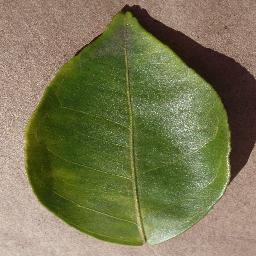
Label: Orange___Haunglongbing_(Citrus_greening)